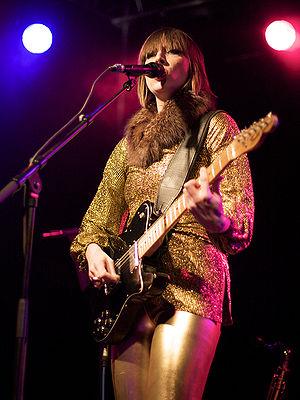
Jenny Wilson, née le 23 octobre 1975 à Blekinge, est une auteur-compositeur-interprète suédoise.